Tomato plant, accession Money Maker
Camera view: tilt-top (135 deg); turntable rotation: 330 degrees
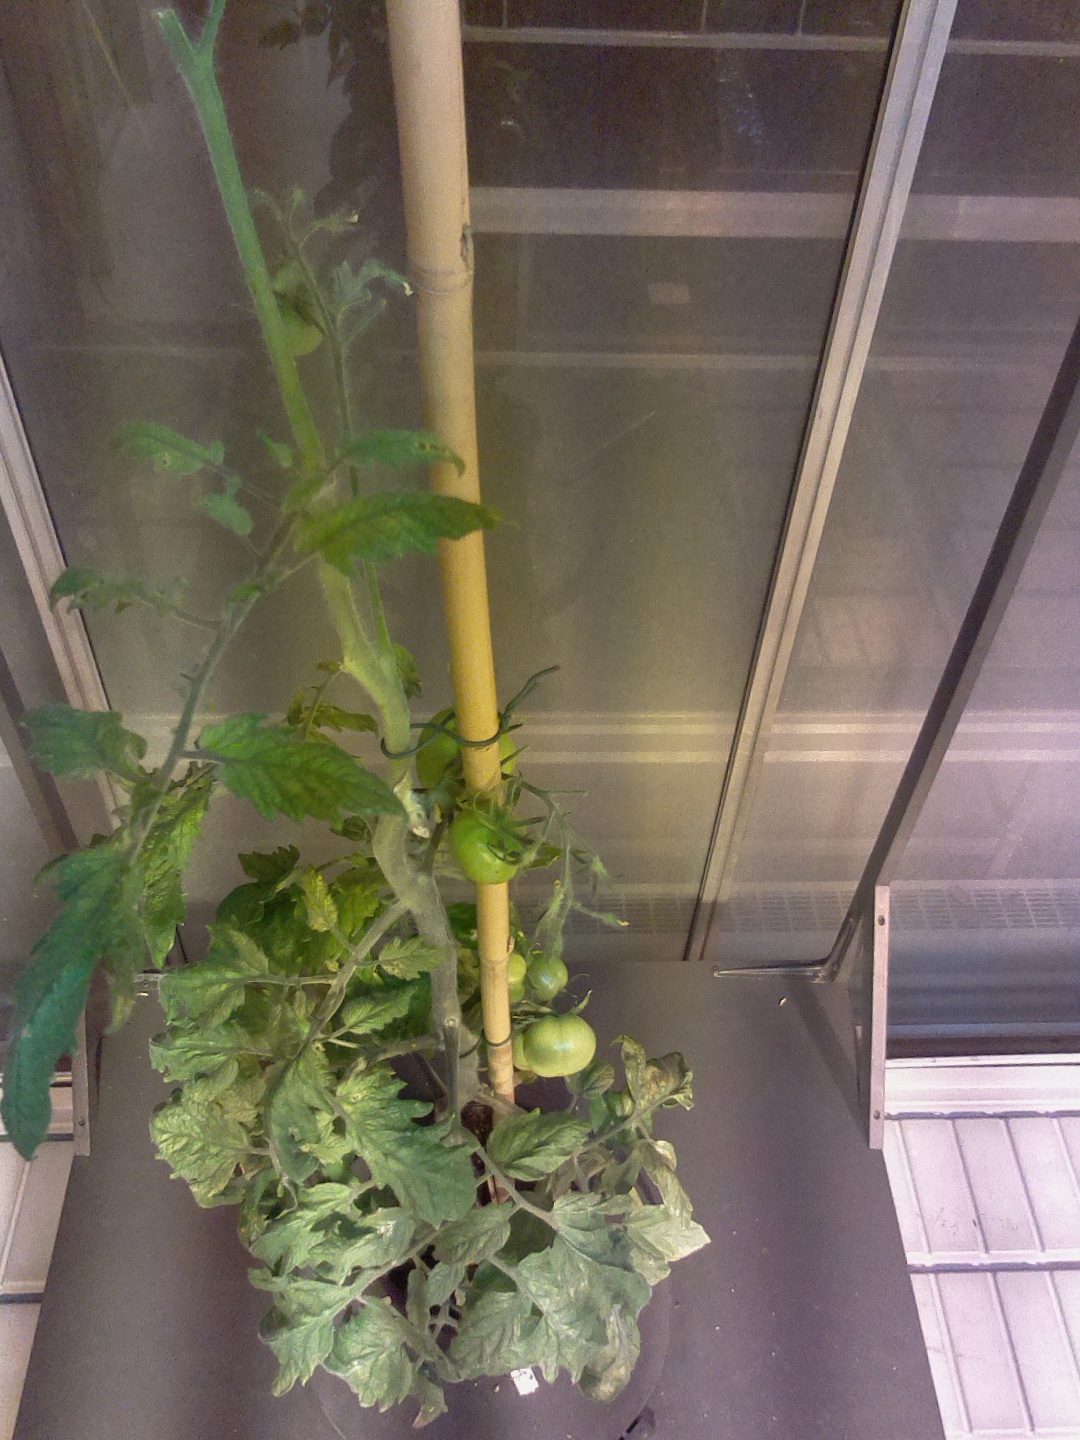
BBCH growth stage 78: 80% -90% of final fruit size